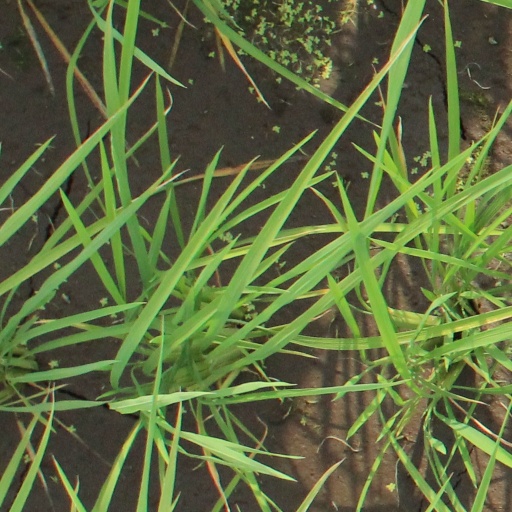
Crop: rice